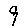
Label: 9